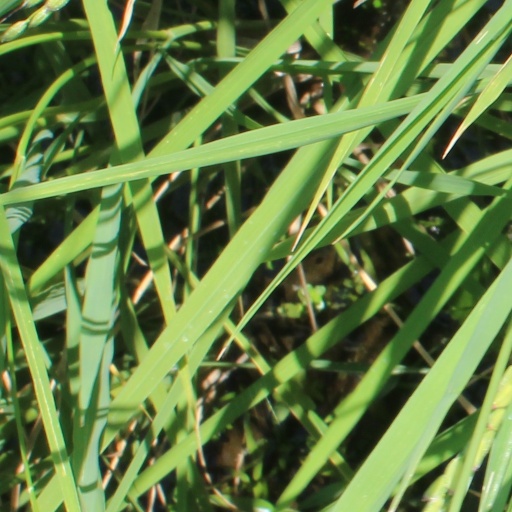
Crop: rice